John Finnegan (The Bold and the Beautiful)

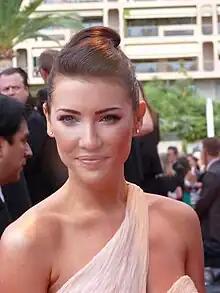
Jacqueline MacInnes Wood plays Steffy, Finn's love interest and mother to his son.

Previewing Finn's introduction as the romantic interest for the established character of Steffy Forrester (Jacqueline MacInnes Wood) in the summer of 2020, Bradley Bell expresses that Steffy "is an accomplished mother, businesswoman, and fashion icon. She's an independent woman. Finn is a doctor and has his own life and his own desires and goals separate to hers. They're two complete individuals who can hopefully find a special love with one another."